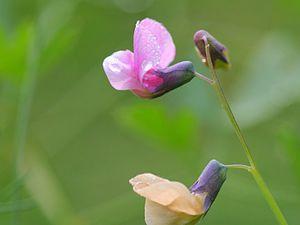
La Gesse à feuilles de lin est une espèce de plantes herbacées de la famille des Fabaceae. Ses propriétés coupe-faim ont été utilisées dès le Moyen Âge.